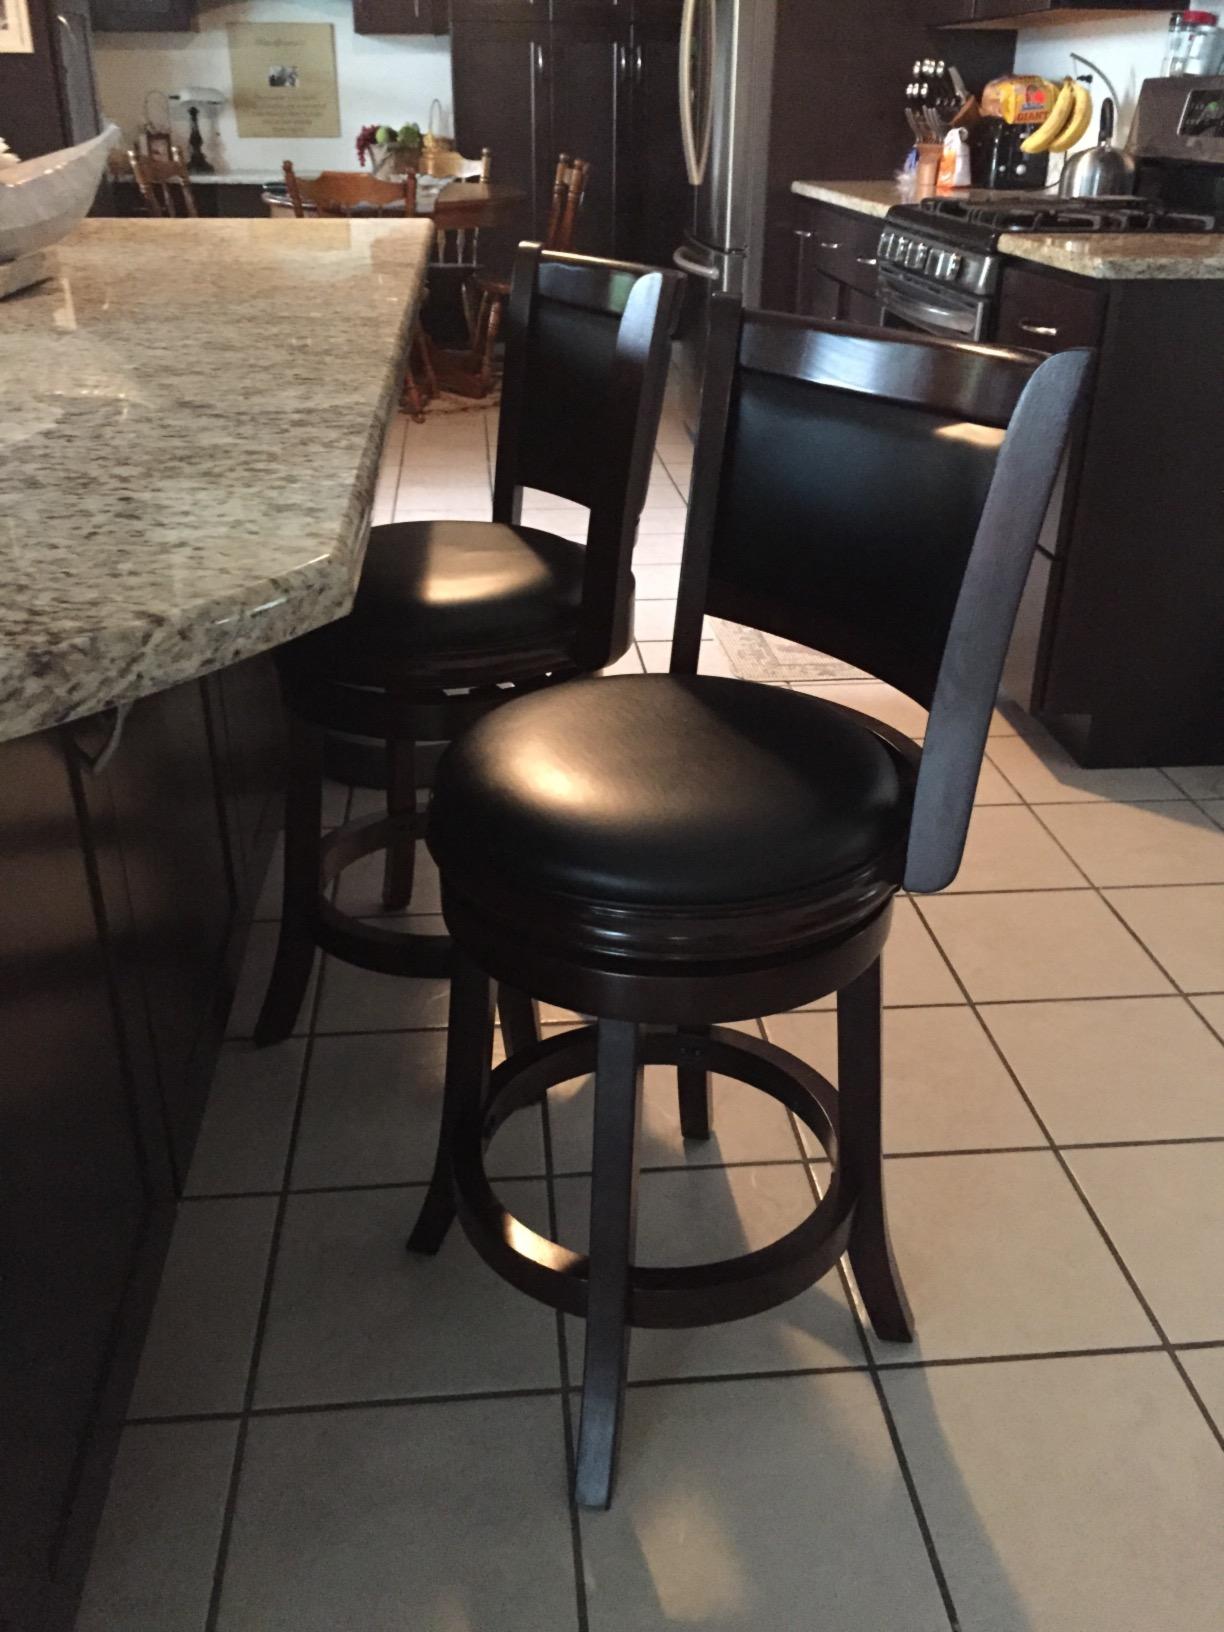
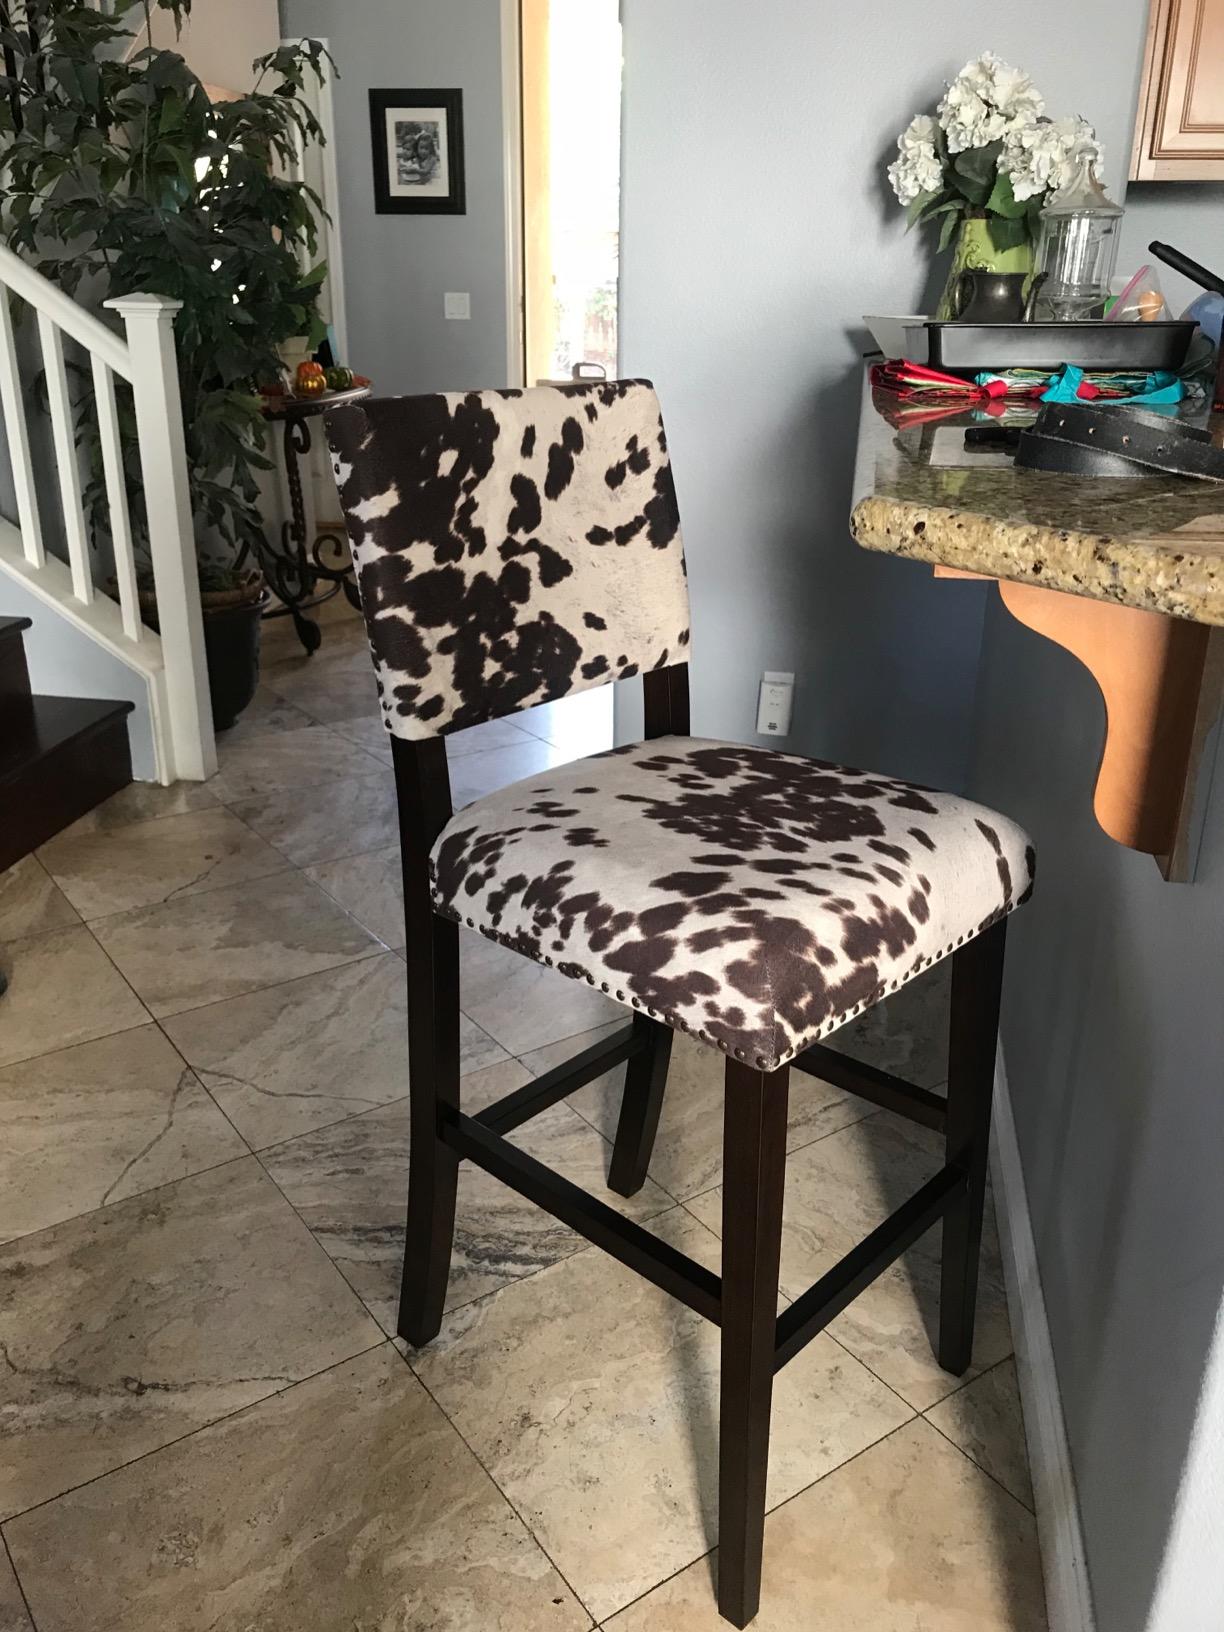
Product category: stool
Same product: no